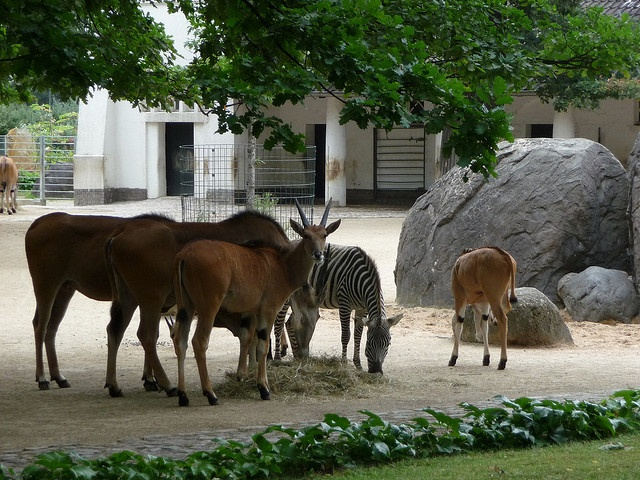
A zebra and other animals are in an enclosure.
A group of animals are eating hay together.
A herd of animals standing in a dirt field.
A gazelle looking onward as it and others eat hay.
A variety of animals are grazing in a zoo enclosure.